Park railway station

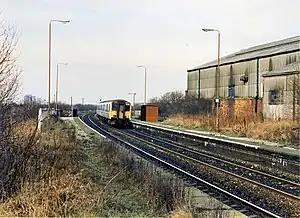
Park railway station in 1989

Park railway station served the Newton Heath and Philips Park areas of Manchester, England.